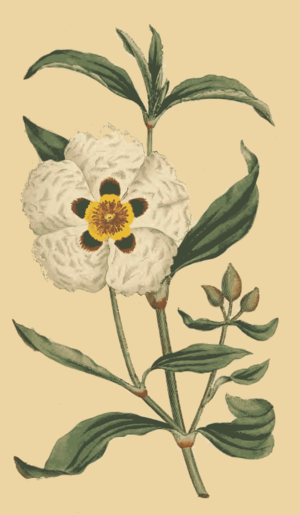
Les cistes ou cystes sont des arbrisseaux dicotylédones du genre Cistus et de la famille des Cistacées poussant le plus souvent sur le pourtour méditerranéen. Ils adorent en effet les sols secs et ensoleillés. De plus ils sont pyrophytes, ayant la particularité de se régénérer facilement et même de se multiplier après les incendies. Autant dire que les maquis ou les garrigues méditerranéens, si souvent touchés par les feux de forêts, sont tapissés de cistaies qui fleurissent entre le printemps et l'été.